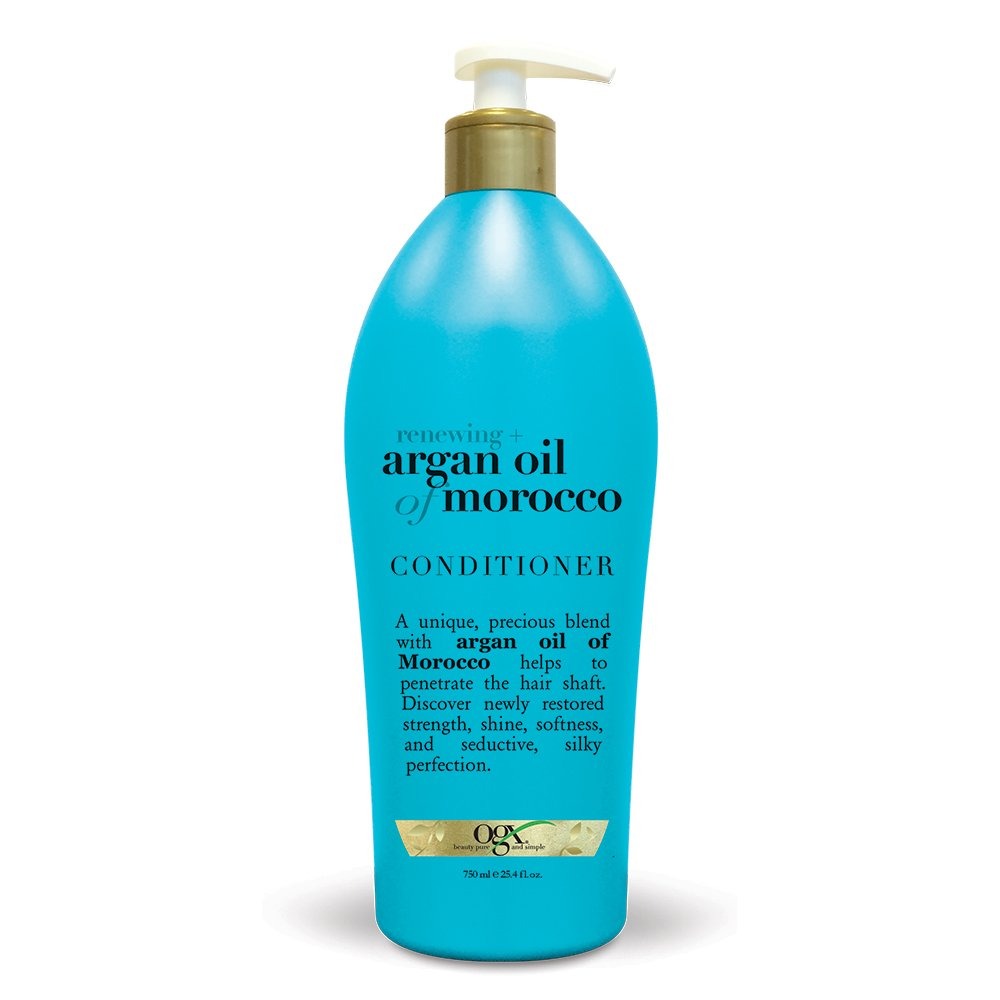
Item Name: OGX Salon Size Renewing Argan Oil of Morocco Conditioner, 25.4 Ounce
Value: 25.4
Unit: ounce

Price: 12.94